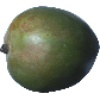
Label: mango